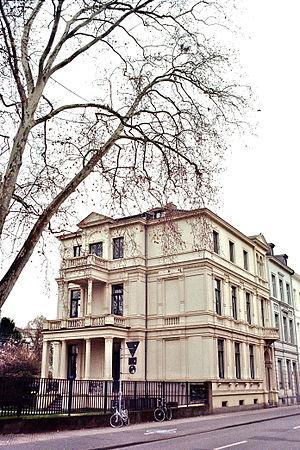
Le Corps Borussia est un Corps allemand créé en 1821.